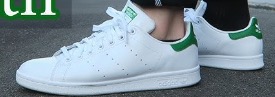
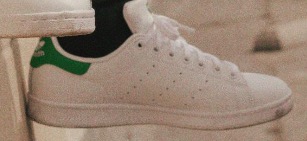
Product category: misc
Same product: yes